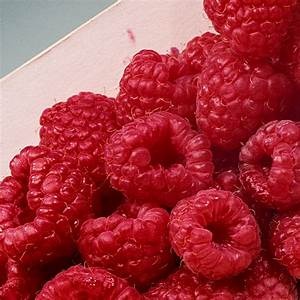
Label: raspberry